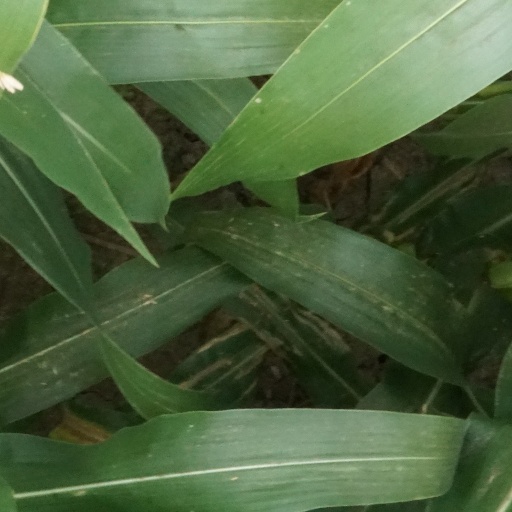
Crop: maize; corn